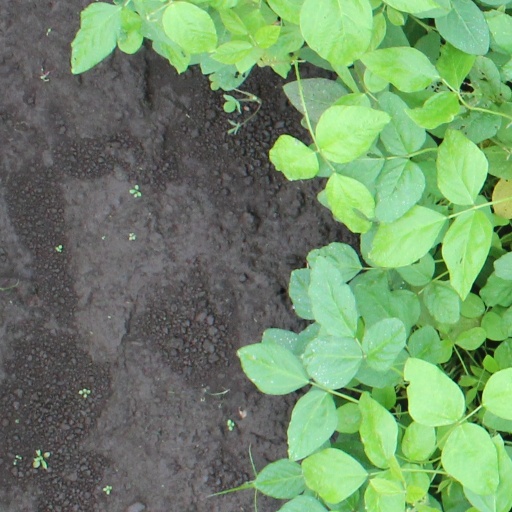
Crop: soybean